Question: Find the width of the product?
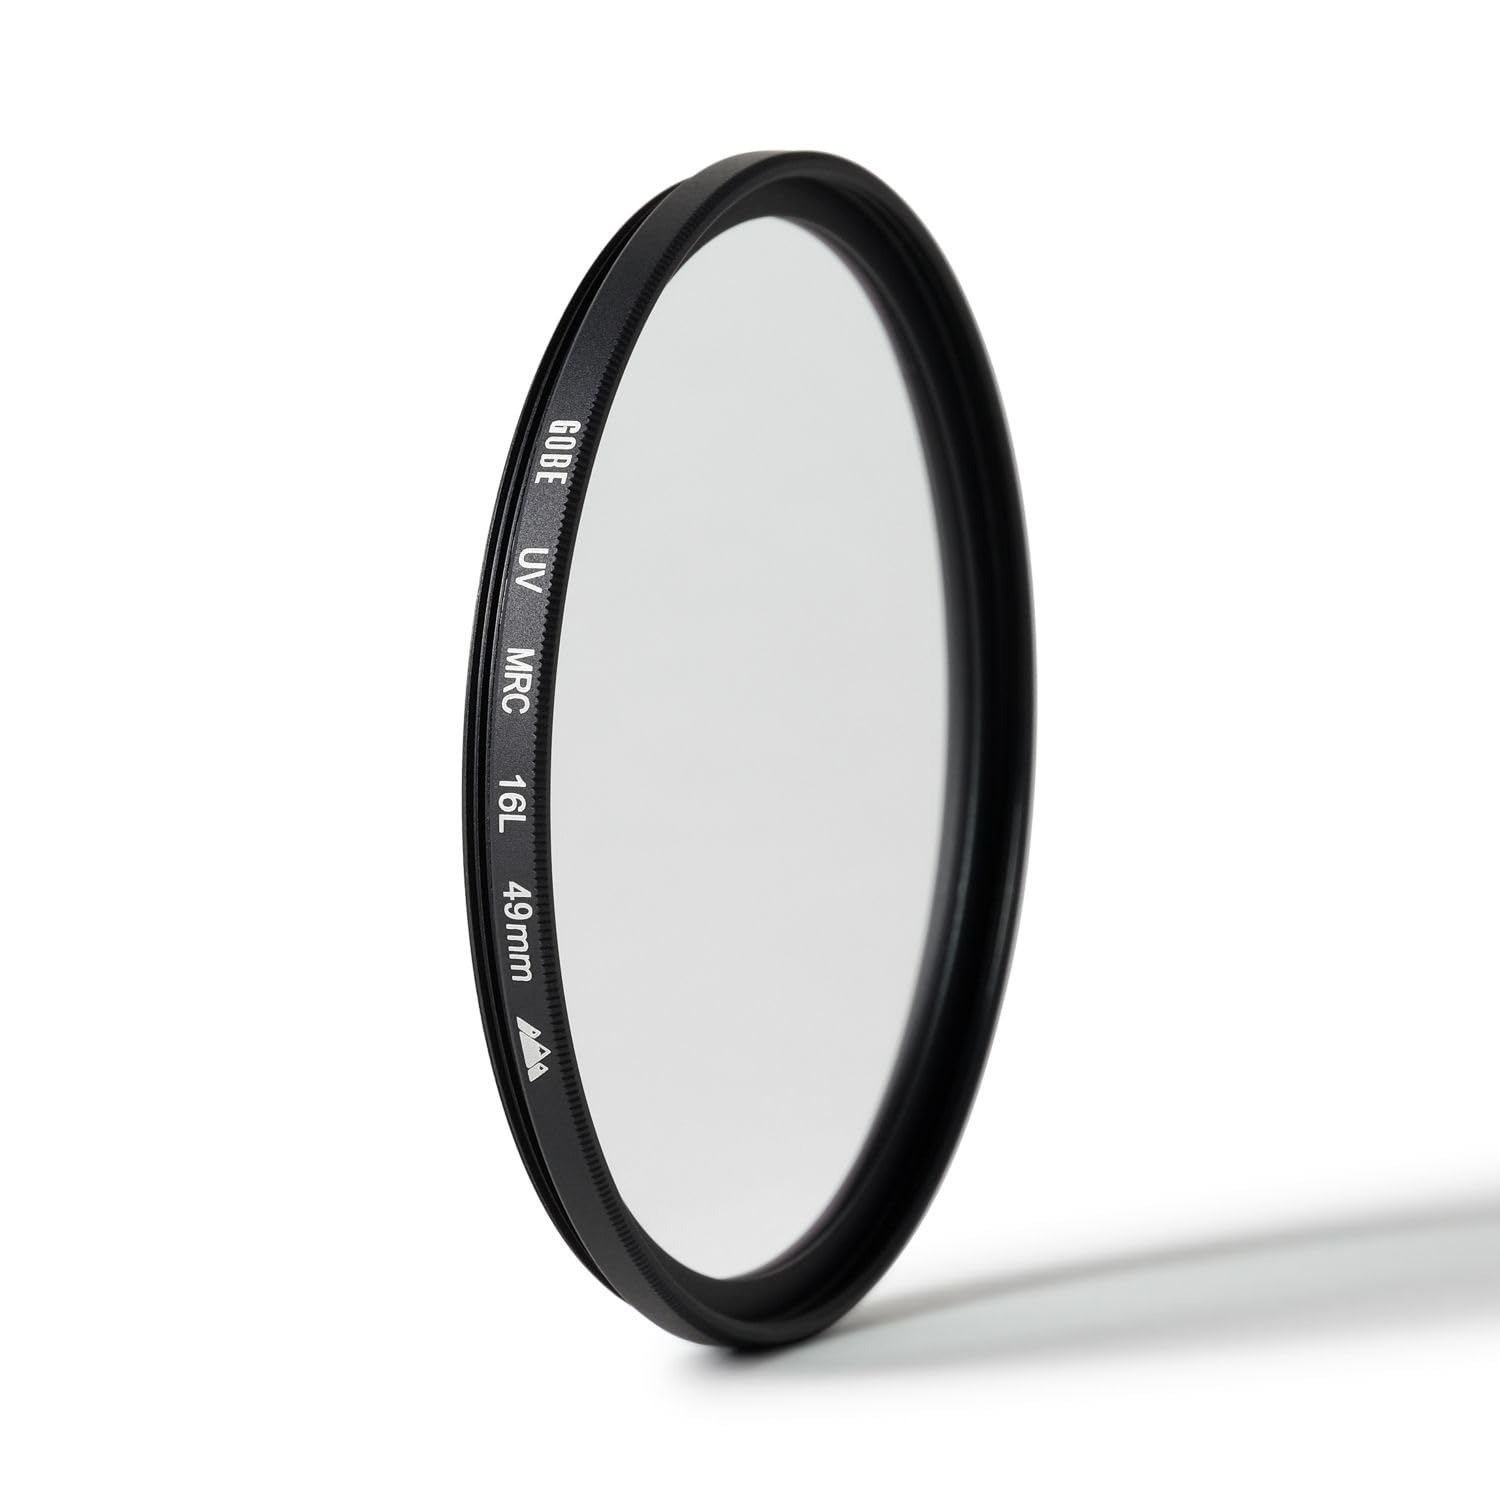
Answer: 49.0 millimetre